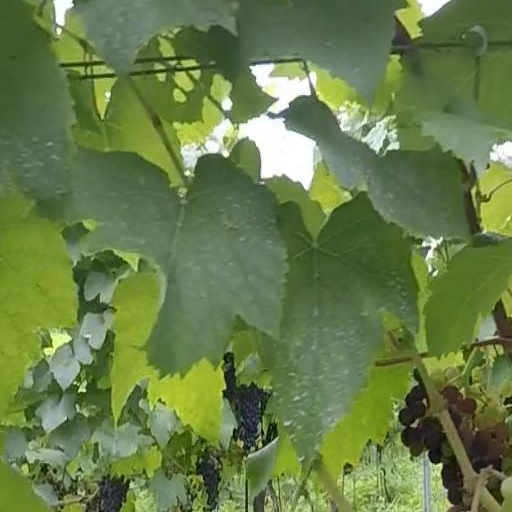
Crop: grape